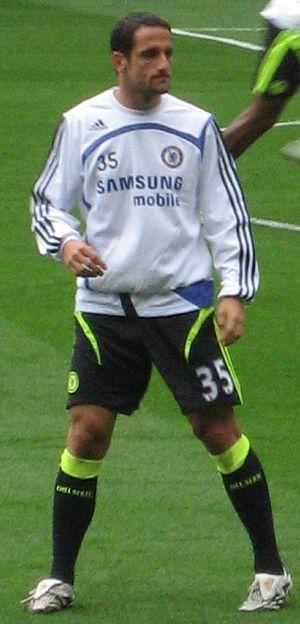
Juliano Haus Belletti, né le 20 juin 1976 à Cascavel, est un footballeur brésilien. Il a remporté la Coupe du monde 2002. Il annonce la fin de sa carrière de footballeur le 28 juin 2011 à la suite de nombreuses blessures.